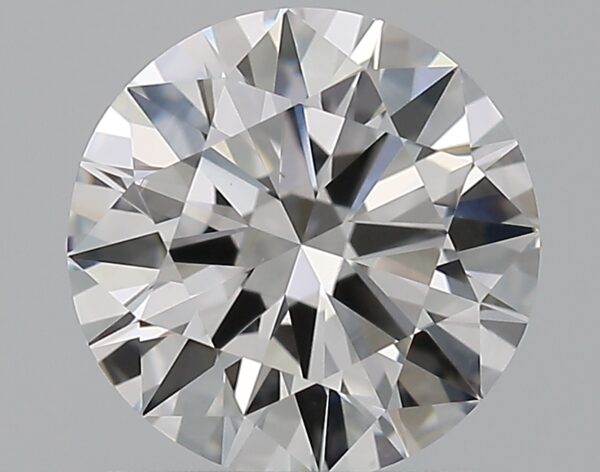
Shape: round
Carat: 1
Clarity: VS1
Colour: F
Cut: EX
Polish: EX
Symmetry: EX
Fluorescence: N
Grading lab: GIA
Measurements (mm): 6.47 x 6.51 x 3.88